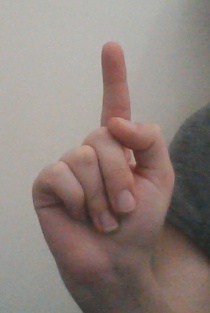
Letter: bb